1957 Canadian federal election

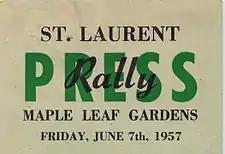
Press pass for the ill-fated Liberal rally, June 7, 1957

St. Laurent was utterly confident of an election victory, so much so that he did not even bother to fill the sixteen vacancies in the Senate. He had been confident of re-election when Drew led the Tories, and, according to Liberal minister Lionel Chevrier, Diefenbaker's victory in the party leadership race increased his confidence by a factor of ten. At his press conference detailing his election tour, St. Laurent stated, "I have no doubt about the election outcome." He indicated that his campaign would open April 29 in Winnipeg, and that the Prime Minister would spend ten days in Western Canada before moving east. However, he indicated he would first go home to Quebec City for several days around Easter (April 21 in 1957). This break kept him out of the limelight for ten days at a time when Diefenbaker was already actively campaigning and making daily headlines. At a campaign stop in Jarvis, Ontario, St. Laurent told an aide that he was afraid the right-wing, anti-Catholic Social Credit Party would be the next Opposition. St. Laurent denied Opposition claims that he would resign after an election victory, and the 75-year-old indicated that he planned to run again in 1961, if he was still around.